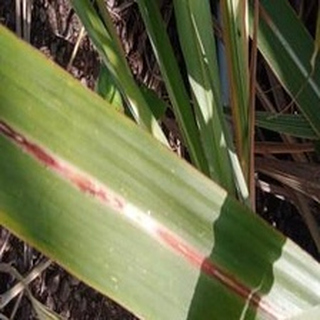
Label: sugarcane_red_rot